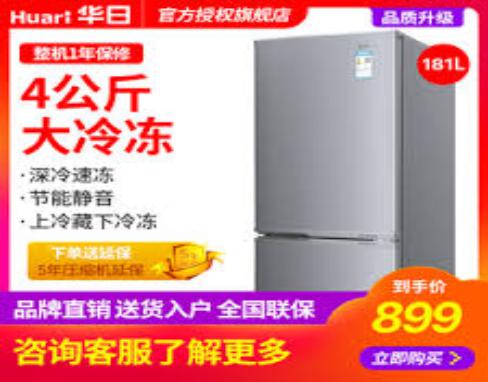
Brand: huari appliance
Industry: Electronic